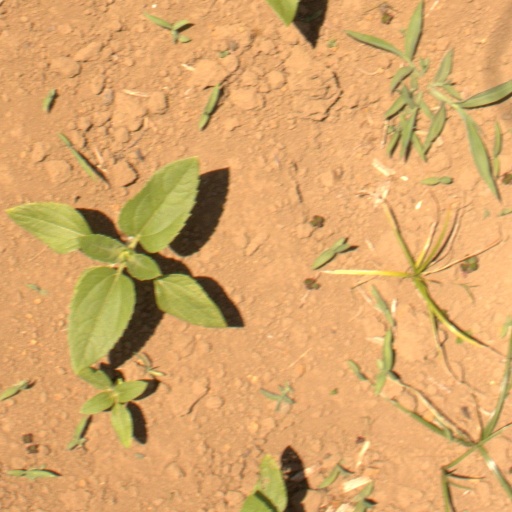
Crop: Jerusalem artichoke